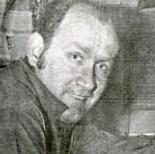
Age: 30